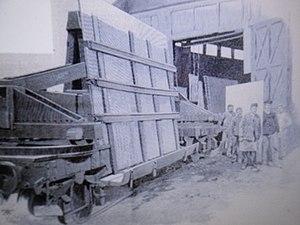
1865 glaces
Les Manufactures de glaces et verres de Saint-Quirin, Cirey et Monthermé sont une société anonyme d’actionnariat familial regroupant plusieurs verreries spécialisées dans le verre à vitre et la miroiterie. Principal concurrent de la Manufacture des Glaces de Saint-Gobain, les deux manufactures fusionnent en 1858.